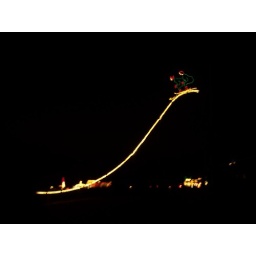
Skier- goes down the slope, jumps, over your car and on down the hill